Nathan A. Woodworth House

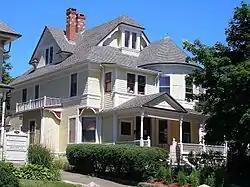

The Nathan A. Woodworth House is a historic house at 28 Channing Street in New London, Connecticut. Built in 1890, it is a high quality example of transitional Queen Anne and Shingle style architecture. It was listed on the National Register of Historic Places on June 1, 1982, and is part of the Post Hill Historic District.